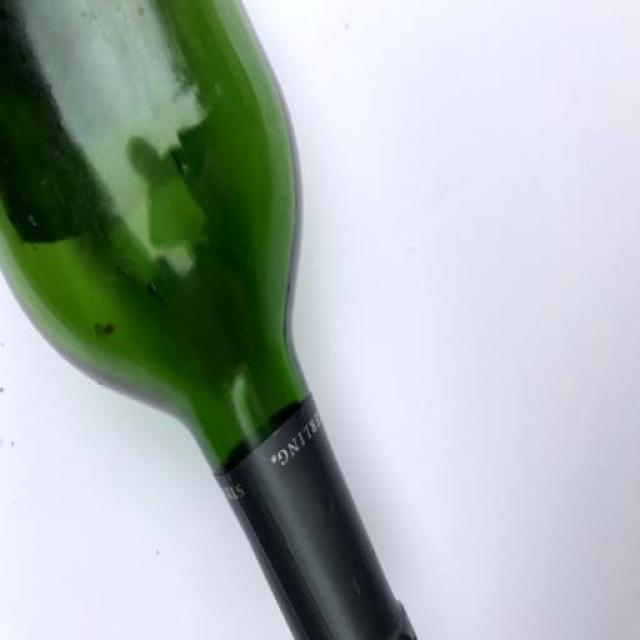
Label: Glass